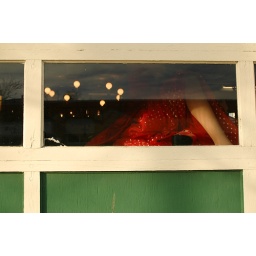
red dress in the window